Gesta comitum Barcinonensium

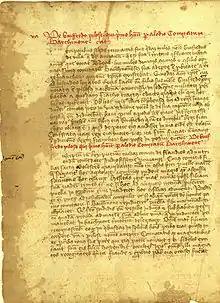
Page of the telling the legend of Wilfred the Hairy

The ("Deeds of the counts of Barcelona") is a Latin chronicle composed in three stages by some monks of Santa Maria de Ripoll and recounting the reigns of the Counts of Barcelona from Wifred I (878–97) to James II (1291–1327), as late as 1299. It is an adulatory history of the dynasty known as the House of Barcelona. In presenting the rulers of the county of Barcelona as the descendants of Charlemagne, the monks sought to justify their independent policy with respect to the King of France, their nominal sovereign. The "Gesta" is the chronological backbone.